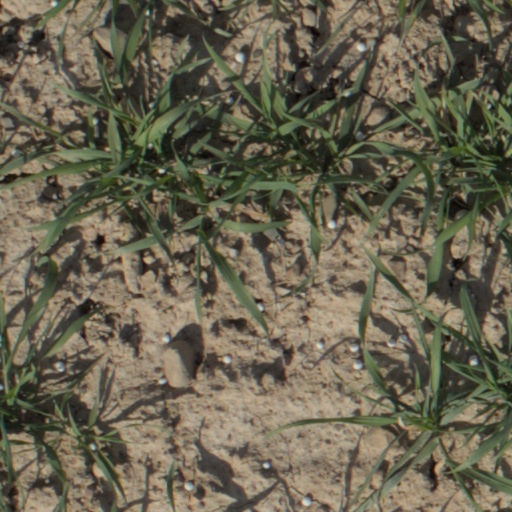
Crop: wheat